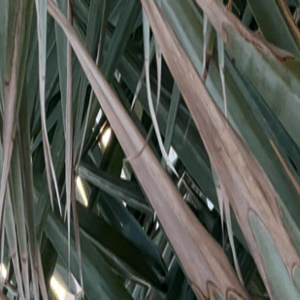
Label: Potassium Deficiency